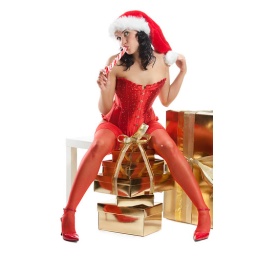
Beautiful christmas woman in santa hat with fancy box